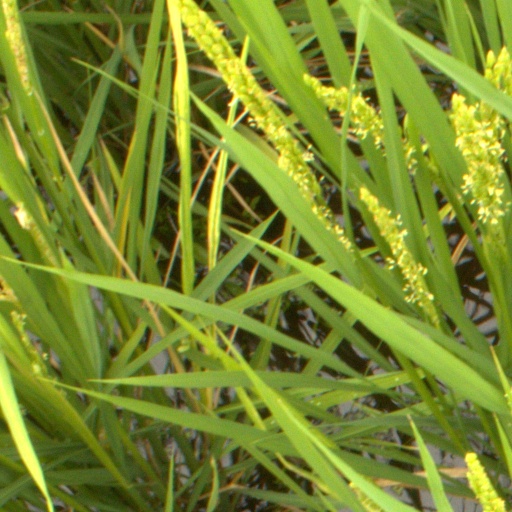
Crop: rice